2019 Daman indigenous land clearing protests

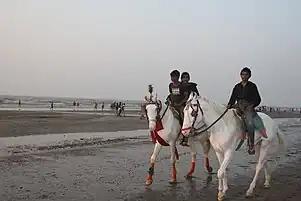
Jampore Beach in Daman

In December 2018, local residents received official looking documents purportedly instructed by Praful Khoda Patel ordering the confiscation of the land and ordering the demolition of the homes to make way for development.